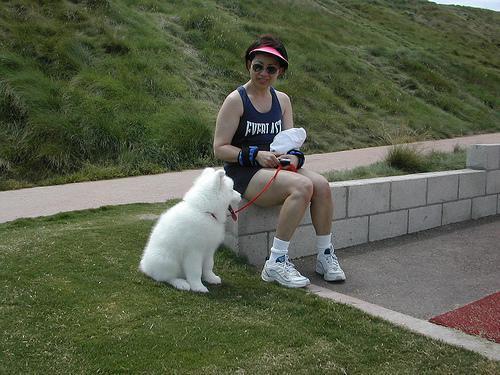
Samoyed